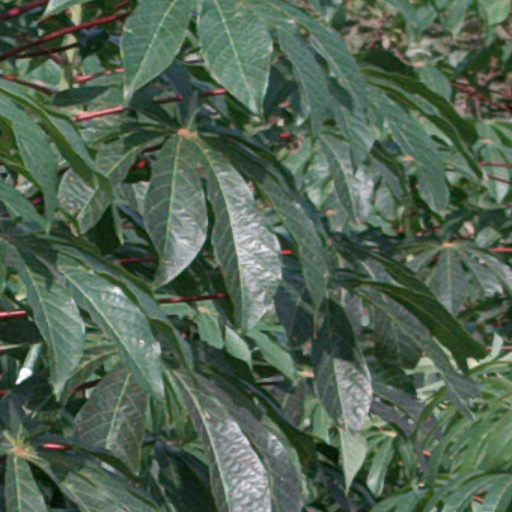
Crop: cassava